Cultural Property (Japan)

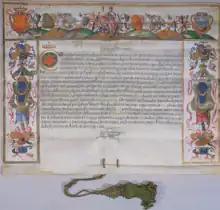
Letter from Duarte de Menezes, viceroy of Portuguese India, to "daimyō" Toyotomi Hideyoshi, a National Treasure

On January 26, 1949, the "kon-dō" of Hōryū-ji, one of the oldest extant wooden buildings in the world and the first to be protected under the "Ancient Temples and Shrines Preservation Law", caught fire, resulting in the serious damage of valuable 7th century wall paintings. This incident accelerated the reorganisation of cultural property protection and gave rise to the which was drafted on May 30, 1950 and came into force on August 29 of the same year.